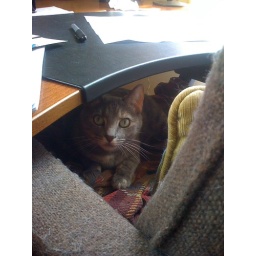
ase-c sleeping in my desk chair - 003